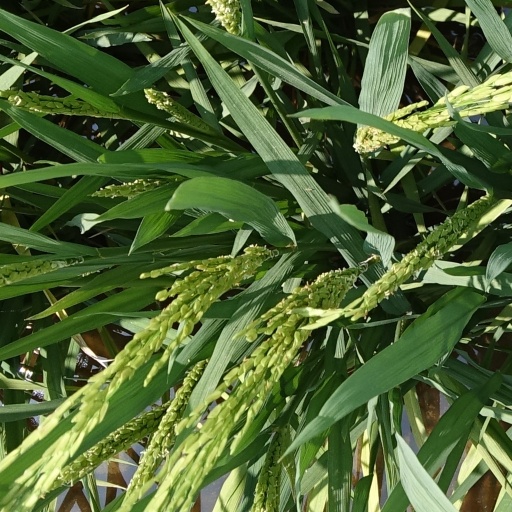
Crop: rice